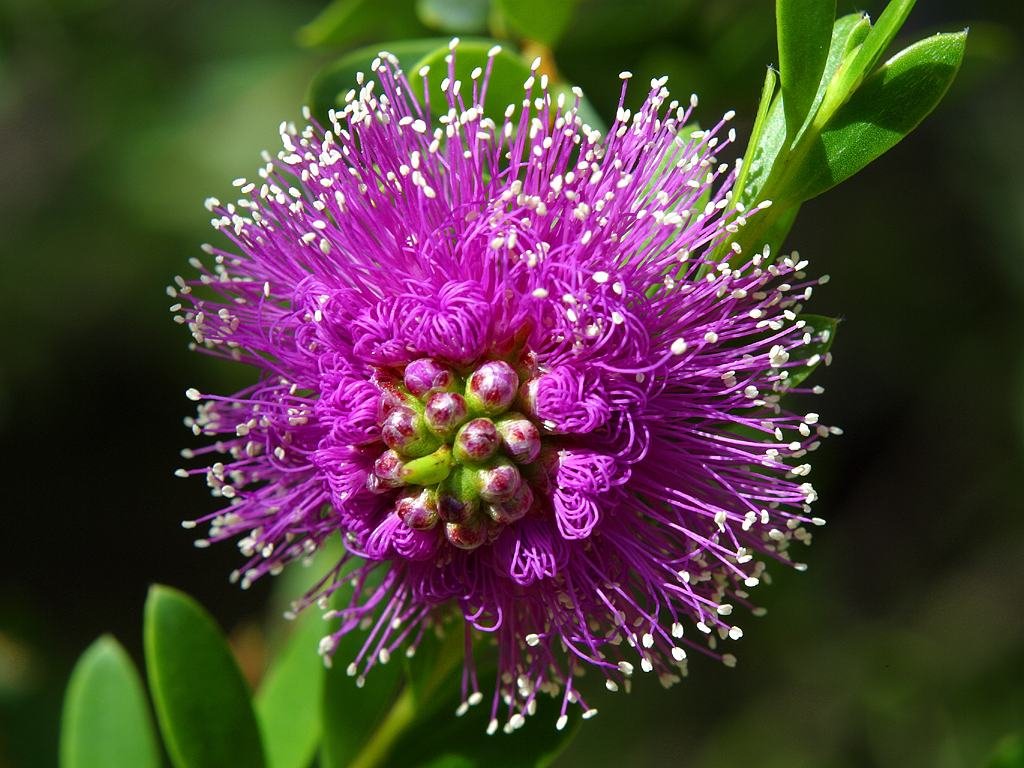
nature, blossom, plant, photography, flower, purple, petal, bloom, produce, color, botany, flora, wildflower, flowers, close up, beautiful, macro photography, flowering plant, daisy family, land plant